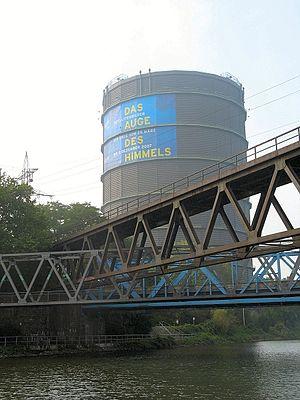
L’histoire de la production de l'acier, comme la plupart des histoires de découvertes et progrès techniques, n'est pas linéaire. On trouve des aciers à divers endroits de la planète au cours de l'histoire. Certaines innovations apparaissent sans se répandre : l'Europe découvre l'utilisation de la houille 1 000 ans après la Chine, les Arabes ne connaissant pas ce combustible. D'autres se diffusent différemment : l'adoption de l'énergie hydraulique permet au haut fourneau d'être réinventé partout où le minerai de fer s'y avère compatible.